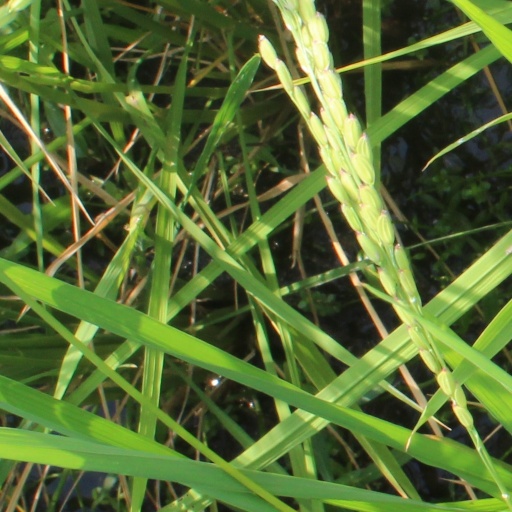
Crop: rice